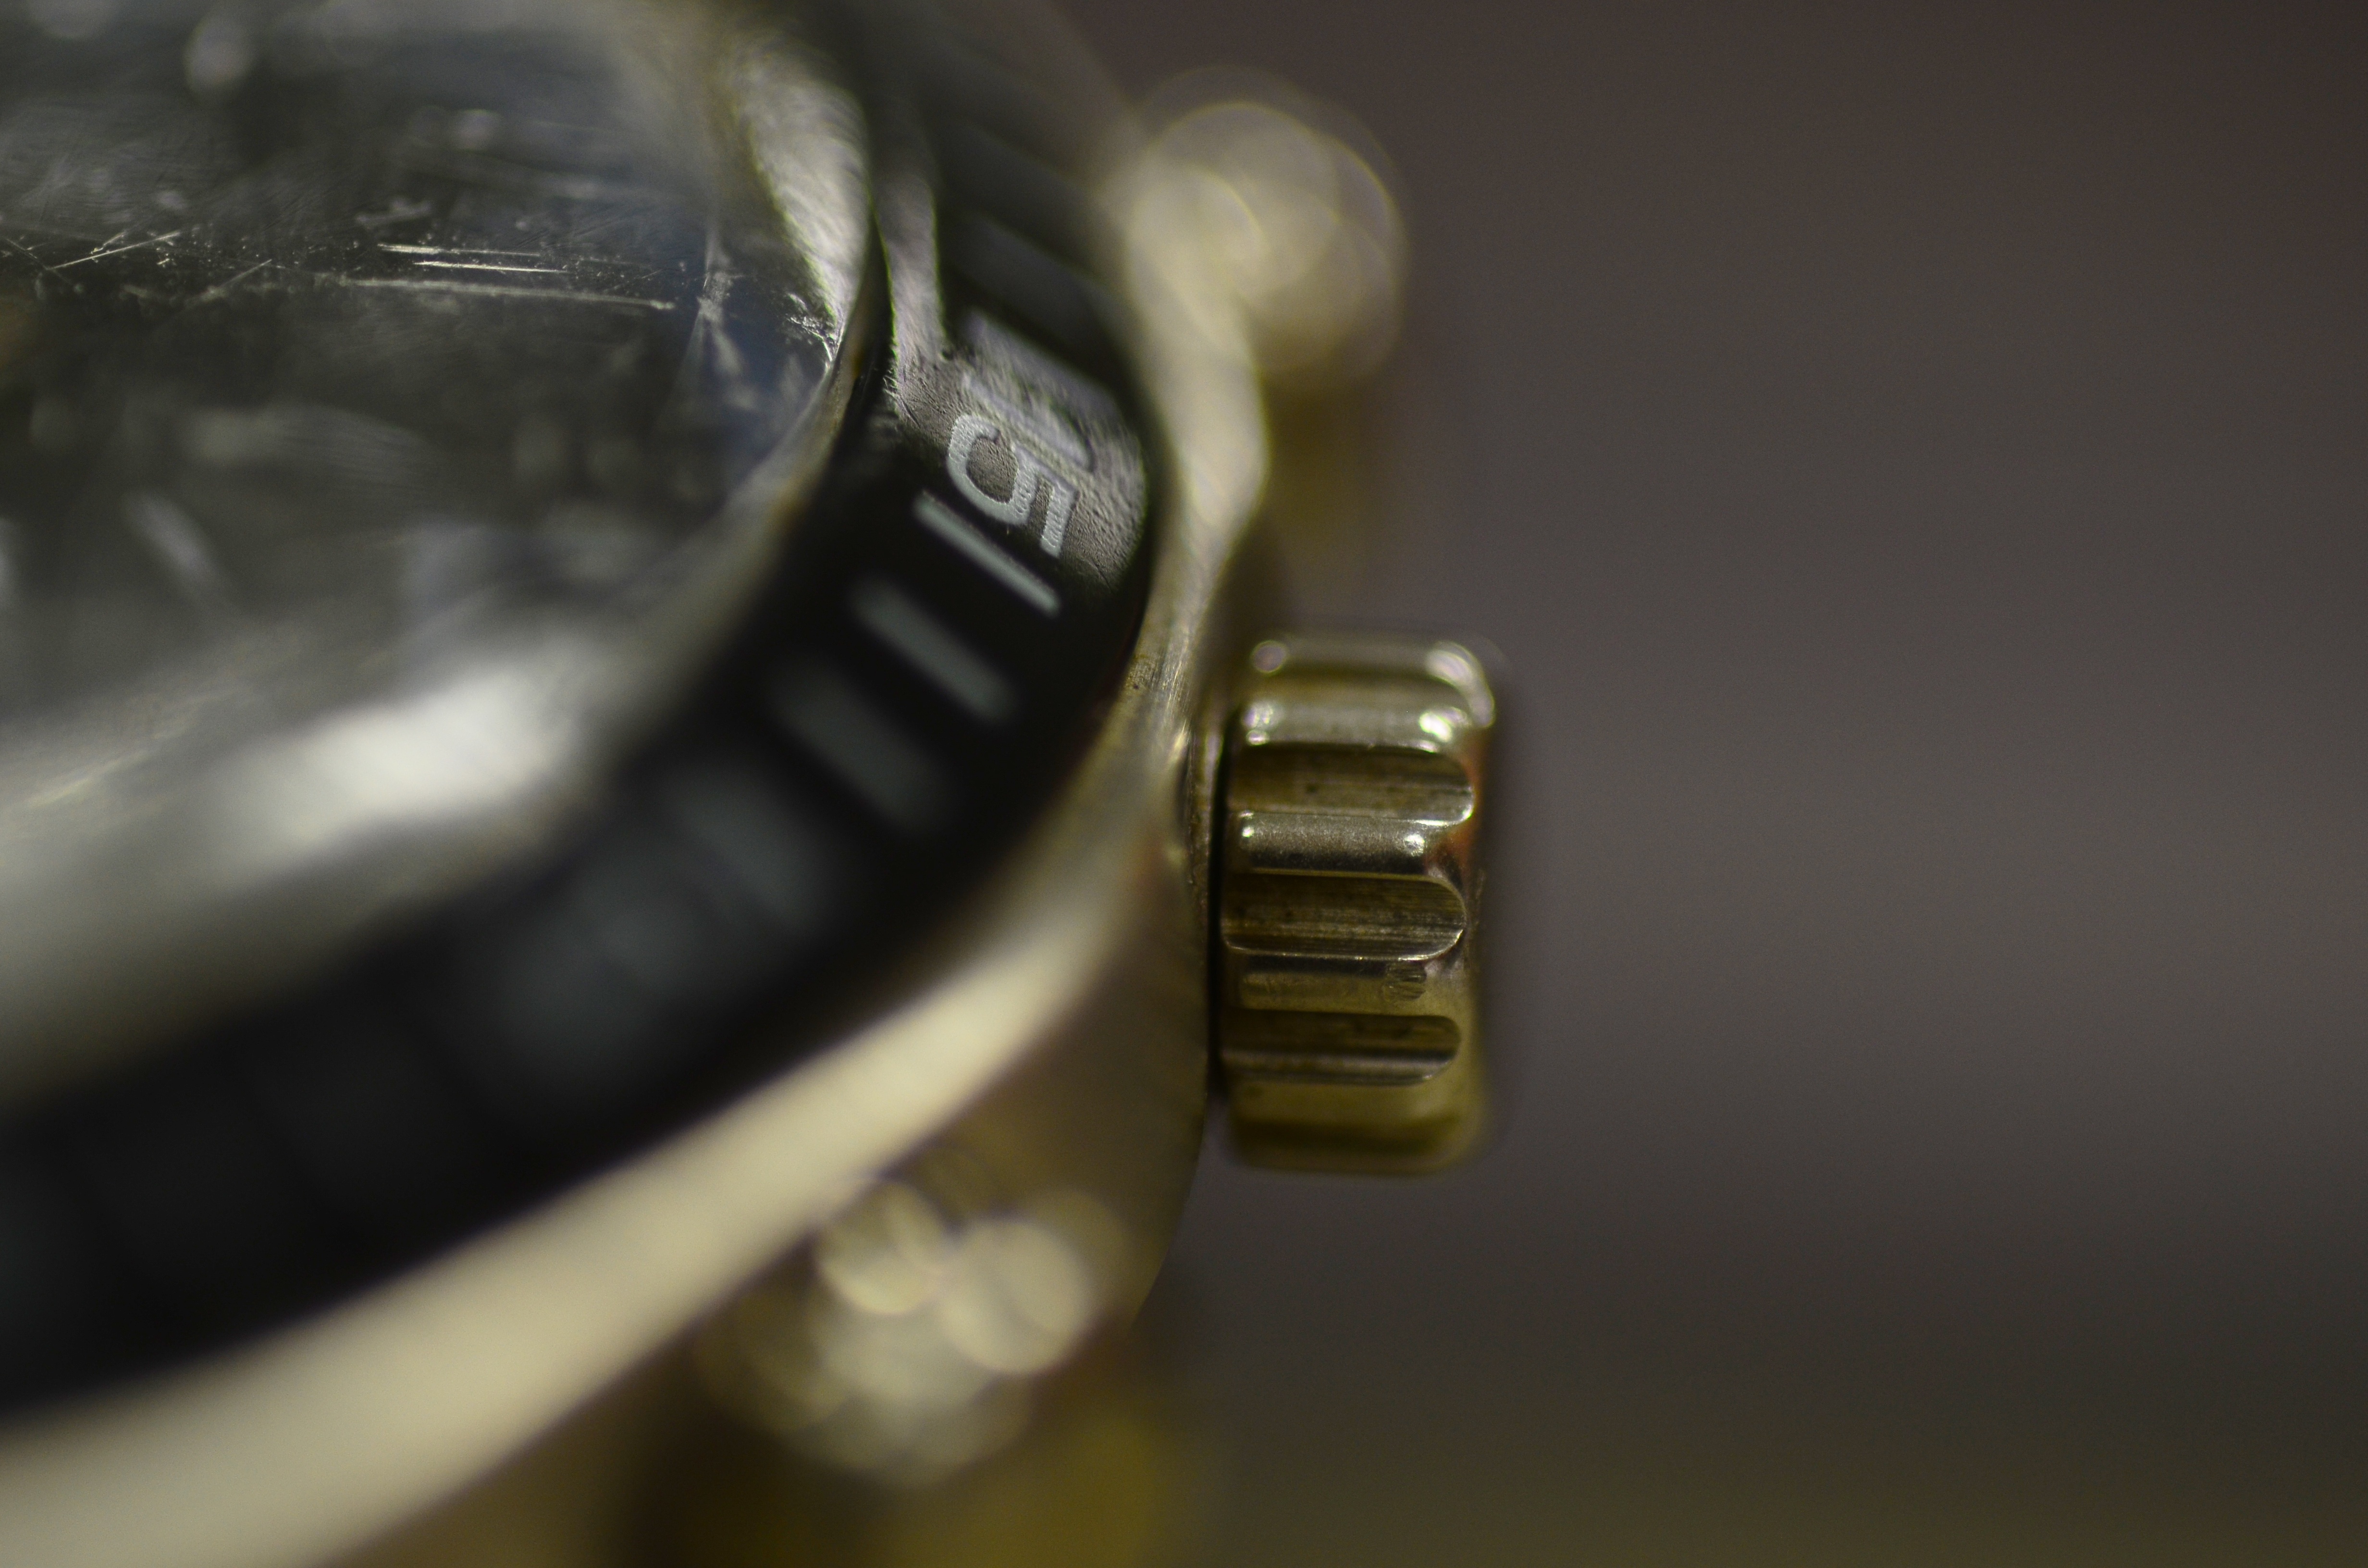
hand, light, photography, ring, close up, jewellery, macro photography, fashion accessory